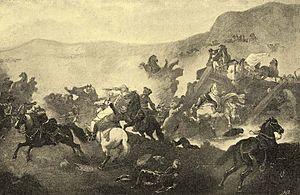
La bataille de Saint-Gothard eut lieu le 1ᵉʳ août 1664, près du village de Saint-Gothard en Hongrie, sur la rive nord de la rivière la Raab.
François-Bénédict de Rouxel de Medavy, marquis de Grancey, baptisé le 1ᵉʳ avril 1635 et décédé le 9 septembre 1679 à Argentan, est un gentilhomme et officier de marine français du XVIIᵉ siècle. Né dans une famille de la noblesse normande, il pense un temps s'engager au service de l'Église avant d'opter pour la carrière des armes, comme son père le maréchal de Grancey. Il reçoit, à 23 ans, le commandement du régiment de Grancey avec lequel il prend part à la première guerre austro-turque et se distingue à la bataille de Saint-Gothard en 1664. Dans les années qui suivent, il passe dans la Marine royale tout en conservant le commandement de son régiment, il participe en 1668 et 1669 aux expéditions de secours à Candie assiégée par les Ottomans.